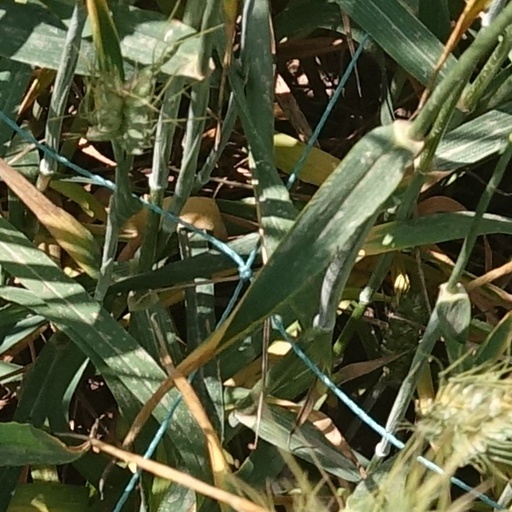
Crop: wheat